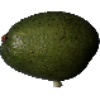
Label: Avocado 1